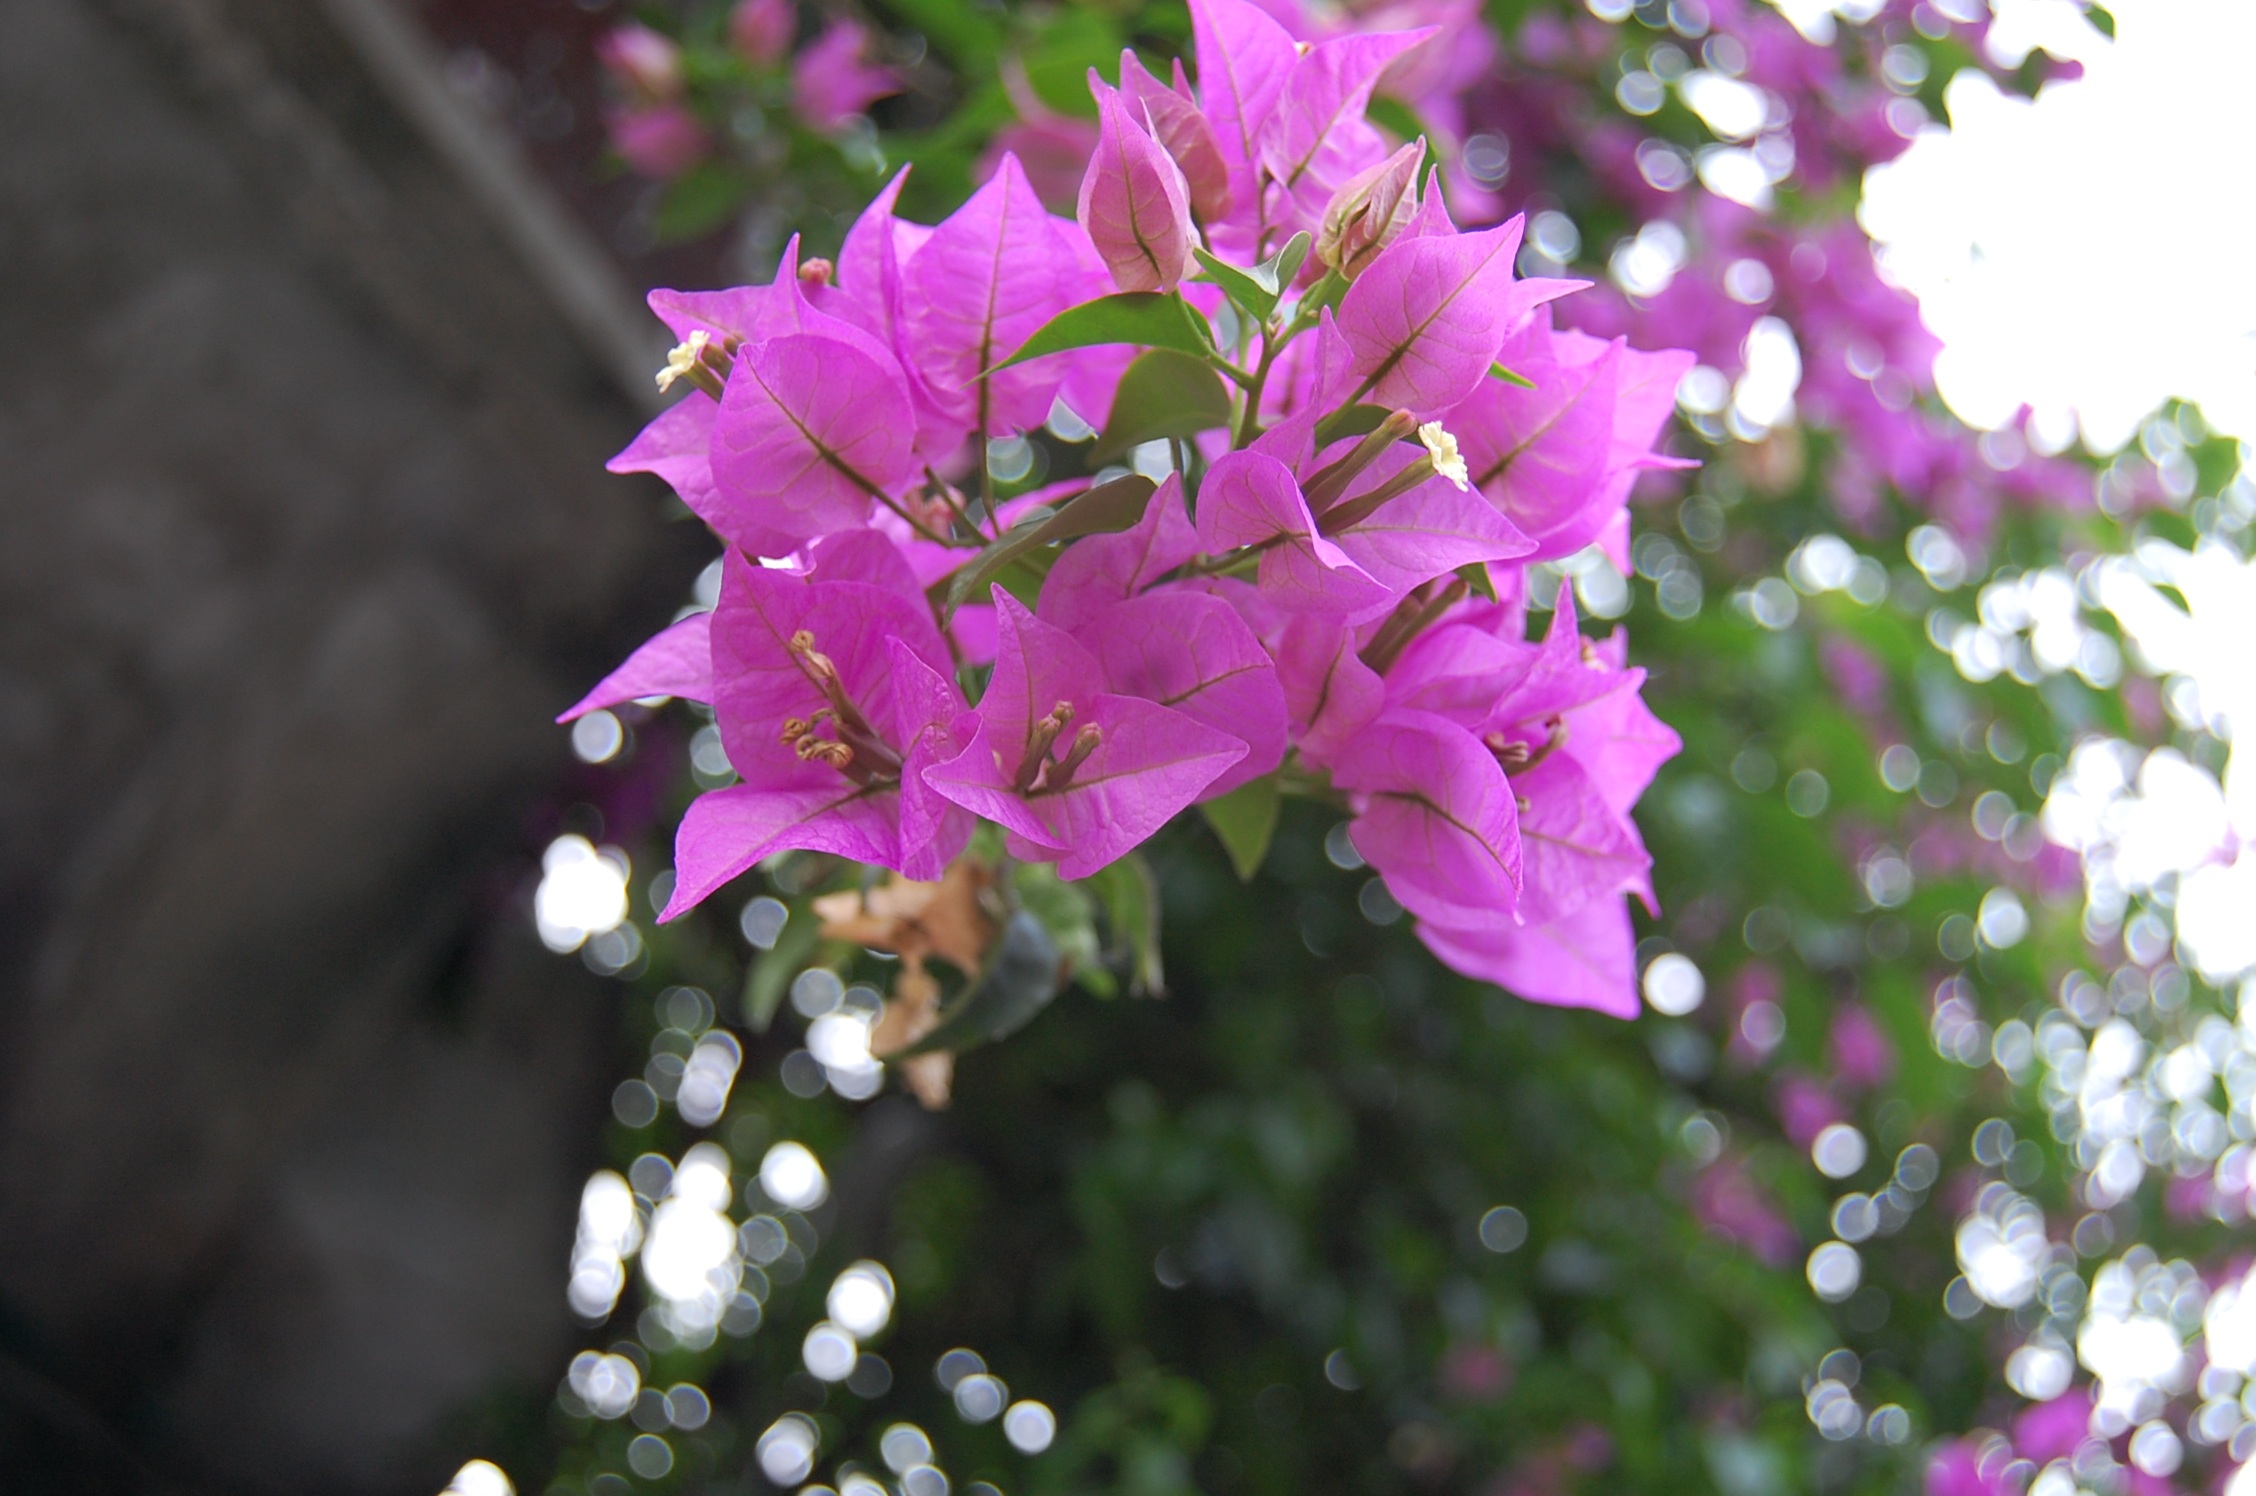
nature, blossom, plant, leaf, flower, petal, botany, pink, flora, wildflower, shrub, macro photography, flowering plant, land plant